Animal domestication and management in the Philippines

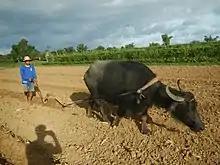
Carabao plowing in Philippines

Water buffalo, "Bubalus bubalis", were identified at the Nagasbaran site dating to around 500 BC. This date was confirmed using radiocarbon dating of the oldest fragments found in the same layer. This contributes to Karen Mudar's theory that they were introduced to the Philippines in the late Neolithic. Their introduction long precedes the records of the species being introduced from China or Mexico during the 16th century. It is inferred that their intended use was agricultural and also social and economic. Analysis of recovered specimen, a pattern of butcher marks on adult buffalo revealed that they might have also been a source of food. Ethnographic studies conducted in the 1990s illuminated the importance of water buffaloes for agricultural purposes and as sacrifices in feasts.